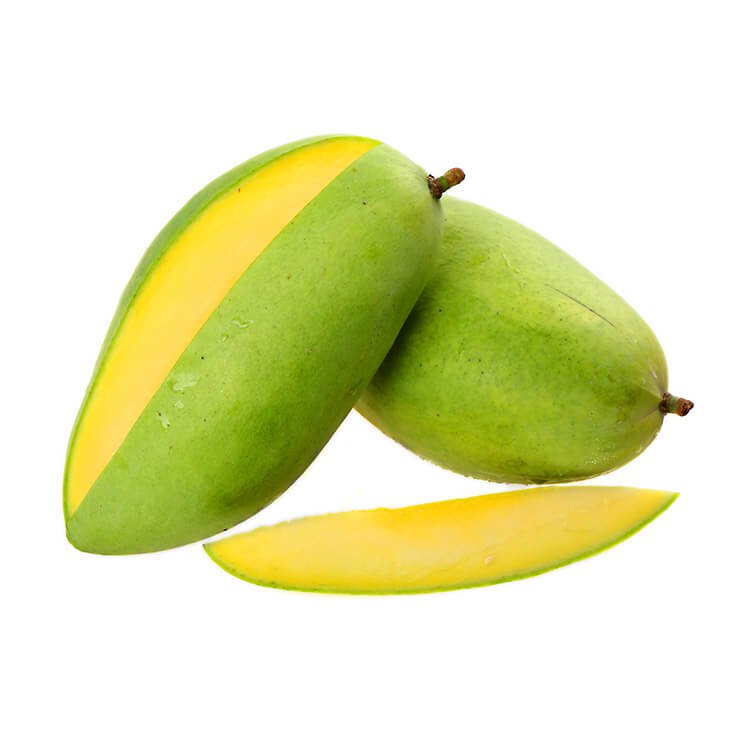
Label: Mango